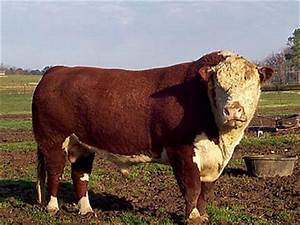
Label: mucca